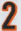
Number: 2